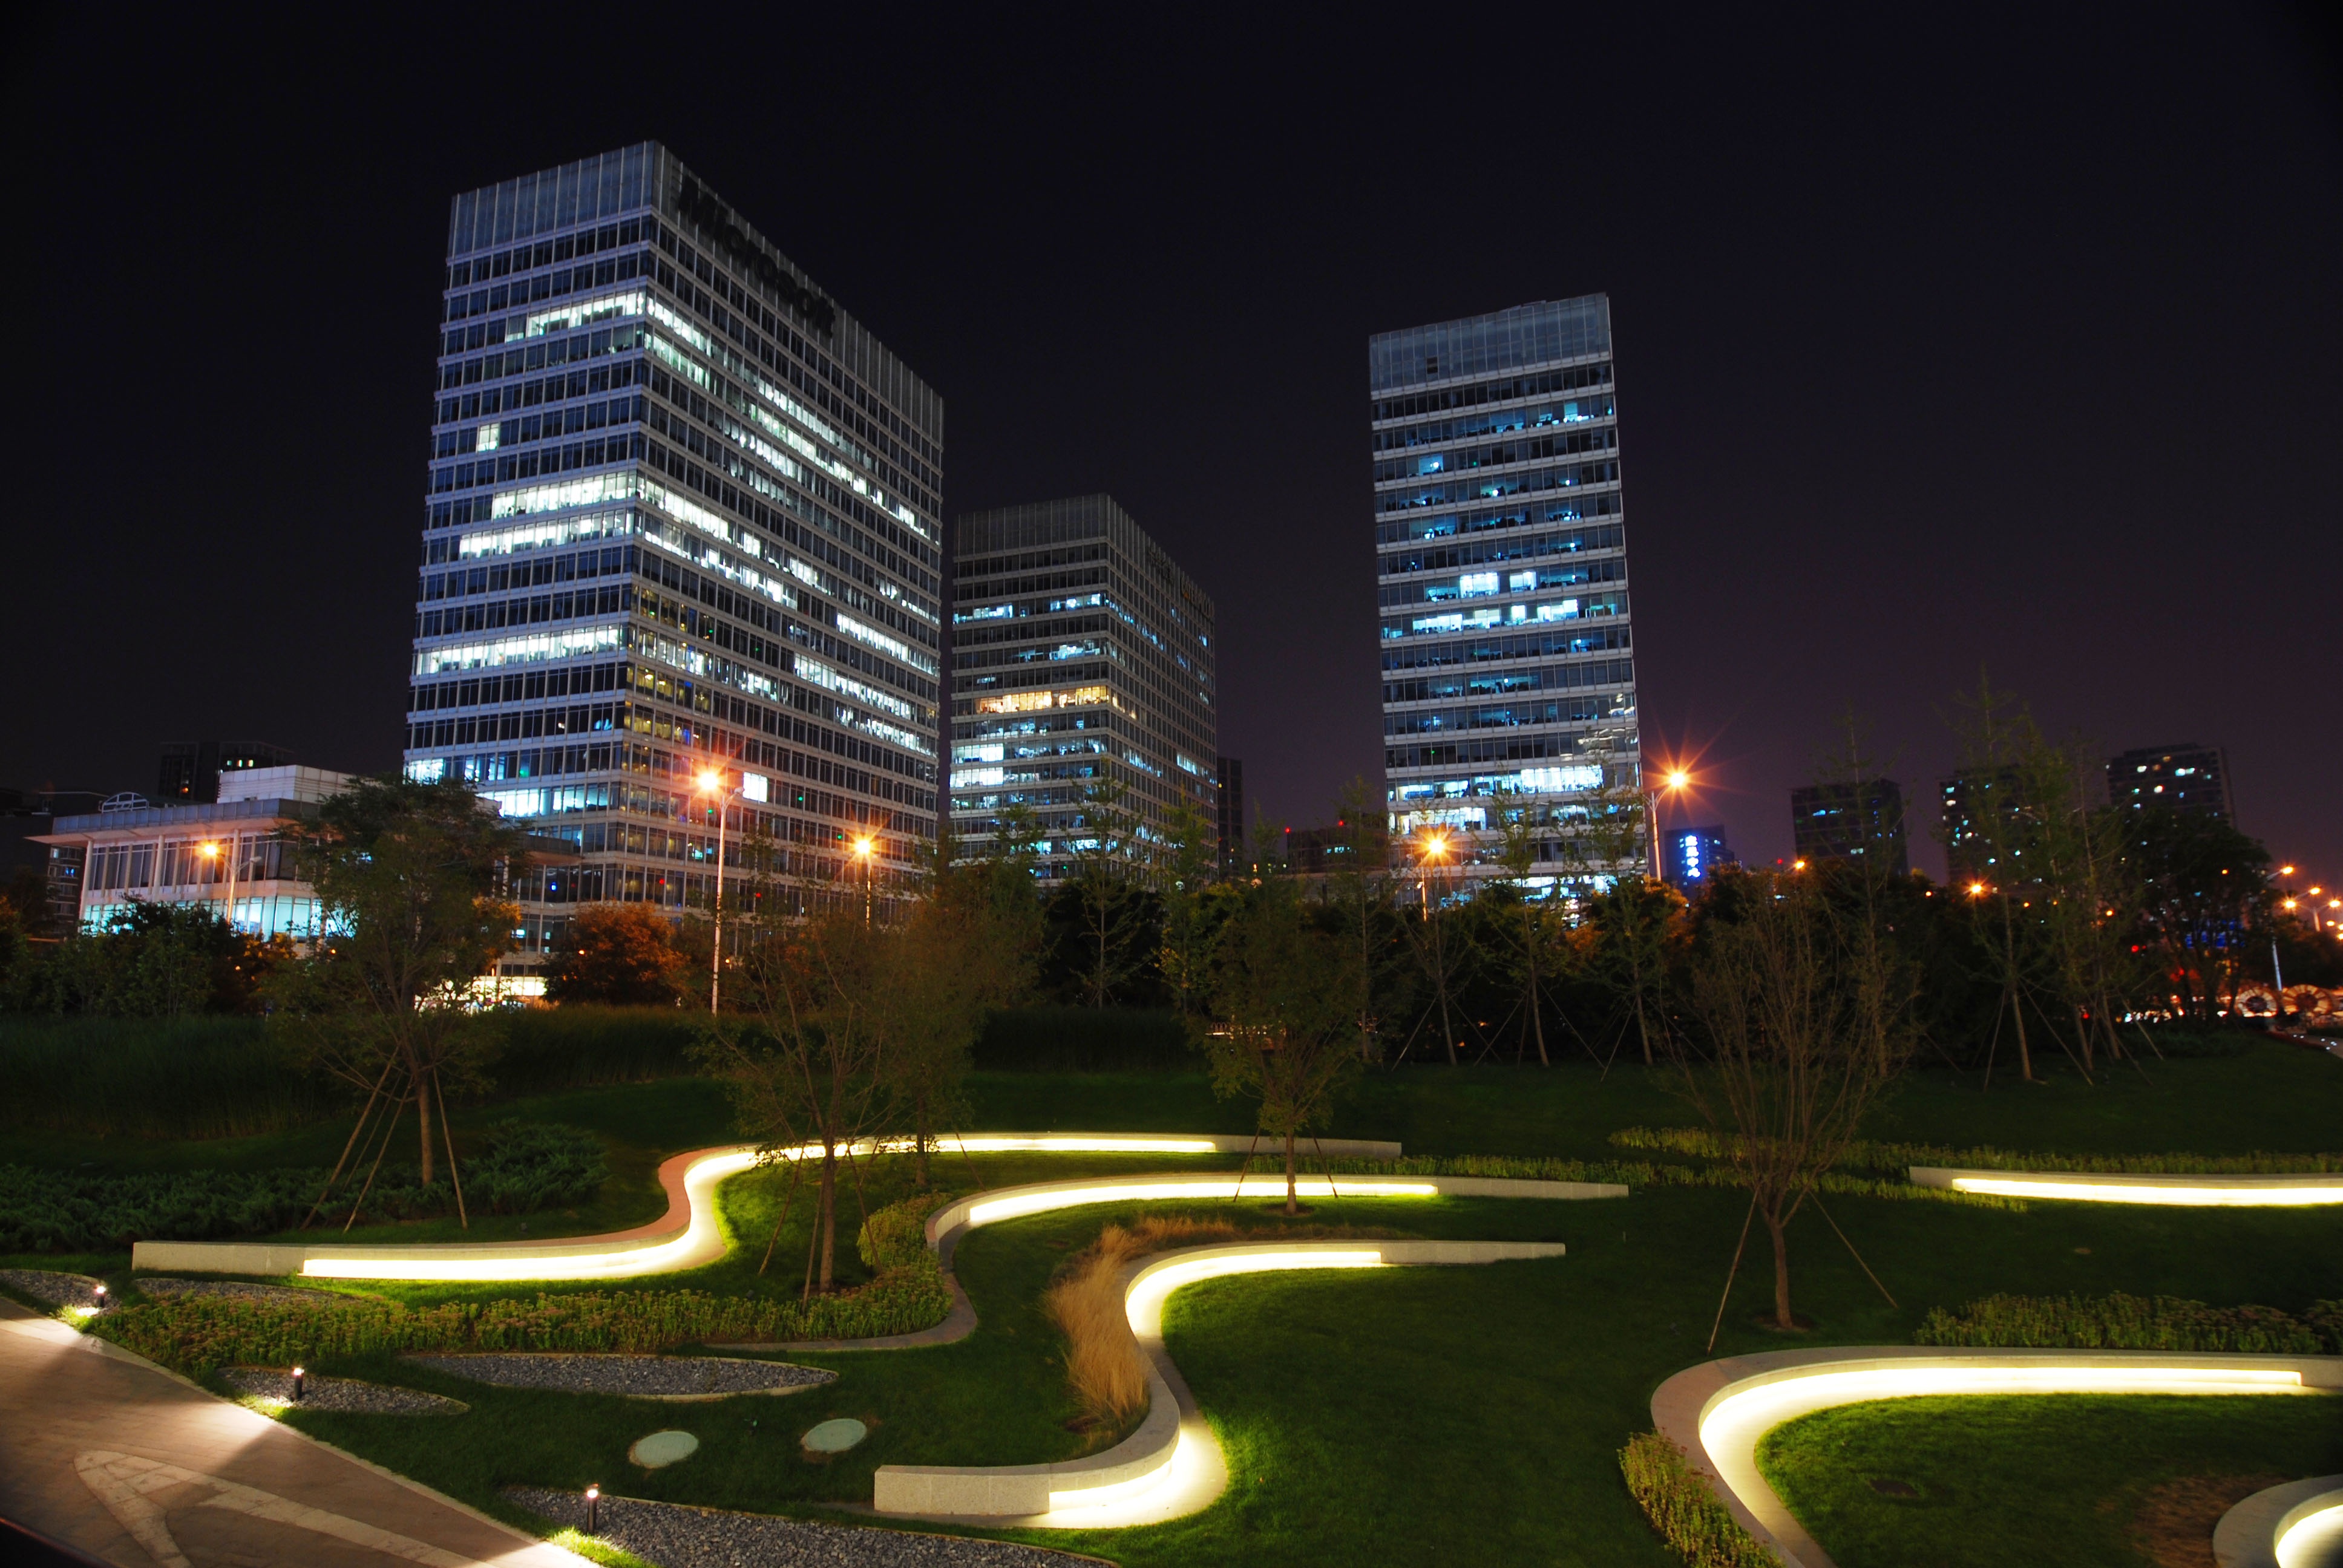
light, skyline, night, building, city, skyscraper, cityscape, downtown, dusk, evening, tower block, beijing, night view, metropolis, neighbourhood, wide angle, urban landscape, urban area, residential area, human settlement, metropolitan area, wangjing